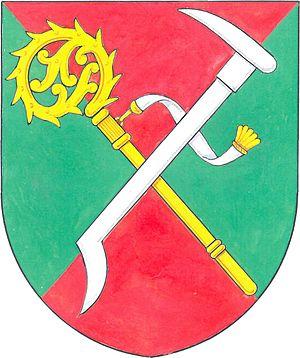
Želechovice est une commune du district et de la région d'Olomouc, en République tchèque. Sa population s'élevait à 237 habitants en 2018.